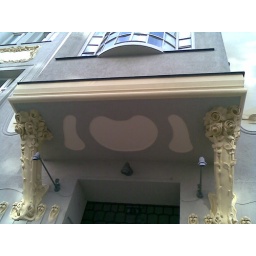
fabulously renovated building in Sturova street central Bratislava, lavishly decorated and with a great cafe on the ground floor!